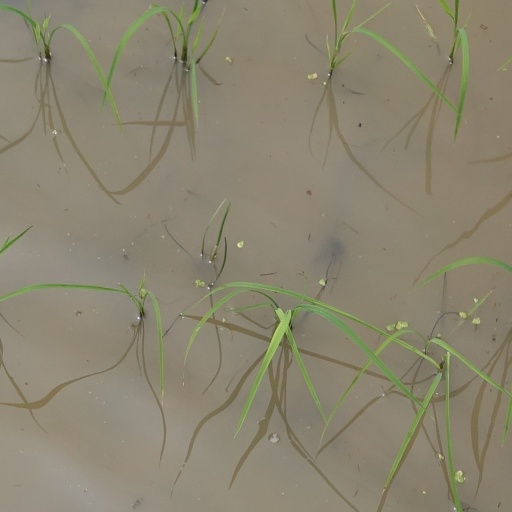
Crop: rice